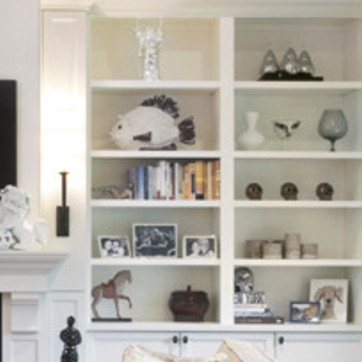
Material: paper